Jason Momoa

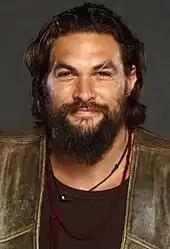
Momoa in 2014

In March 2014, Momoa joined the dark comedy/thriller indie "Sugar Mountain" alongside Cary Elwes and Haley Webb; its principal photography was done in Alaska. He also starred as Phillip Kopus, a Ramapough Mountain Indian, on the SundanceTV drama series "The Red Road" (2014–2015).